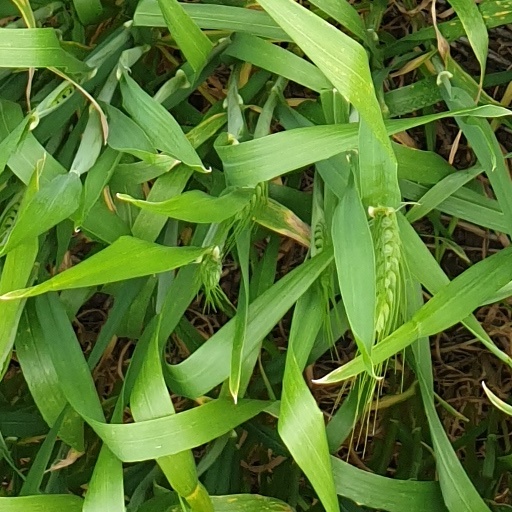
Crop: wheat